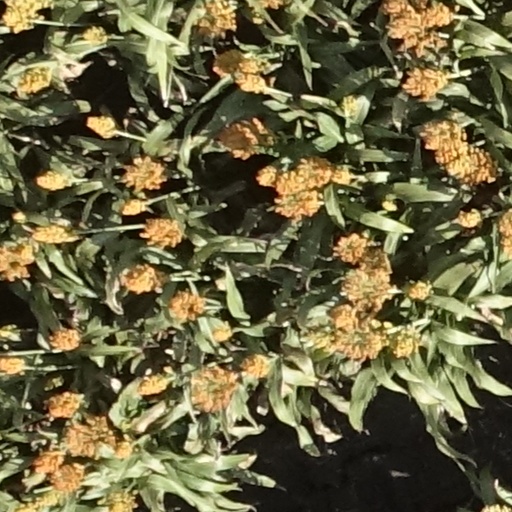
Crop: sorghum